Foreign policy of the George W. Bush administration

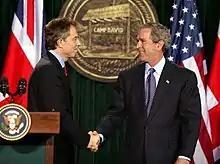
President Bush and British Prime Minister Tony Blair, March 2003

President Bush enjoyed a strong relationship with Italian Prime Minister Silvio Berlusconi. Italy, with Berlusconi in office, became a solid ally of the United States due to his support in deploying Italian troops in the War in Afghanistan and the Iraq War following the 2003 invasion of Iraq in the war on terror. On January 30, 2003, Berlusconi signed "The letter of the eight" supporting US. policy on Iraq.